Wilsonville, Oregon

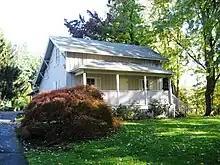
Tauchman House at Boones Ferry Park

Tektronix built a campus in the city beginning in 1973, which was later sold to Xerox. The following year Wilsonville's city hall relocated from Tauchman House at what is now Boones Ferry Park to a trailer and the next year the first city manager was hired. A standalone post office was built in 1976 at Boones Ferry and Wilsonville roads, with city police protection added in 1979. In 1980, the city reached a population of 2,920, and in 1982 the library was opened. The next year, a new city hall was opened, replacing a trailer that had served as city hall since 1975.